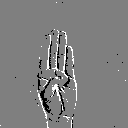
ASL letter: b